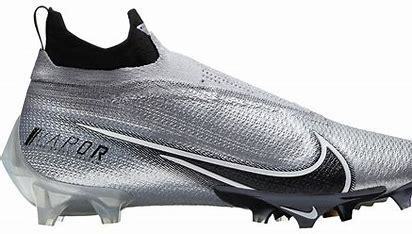
Brand: Nike
Model: Vapor Edge Pro 360 2